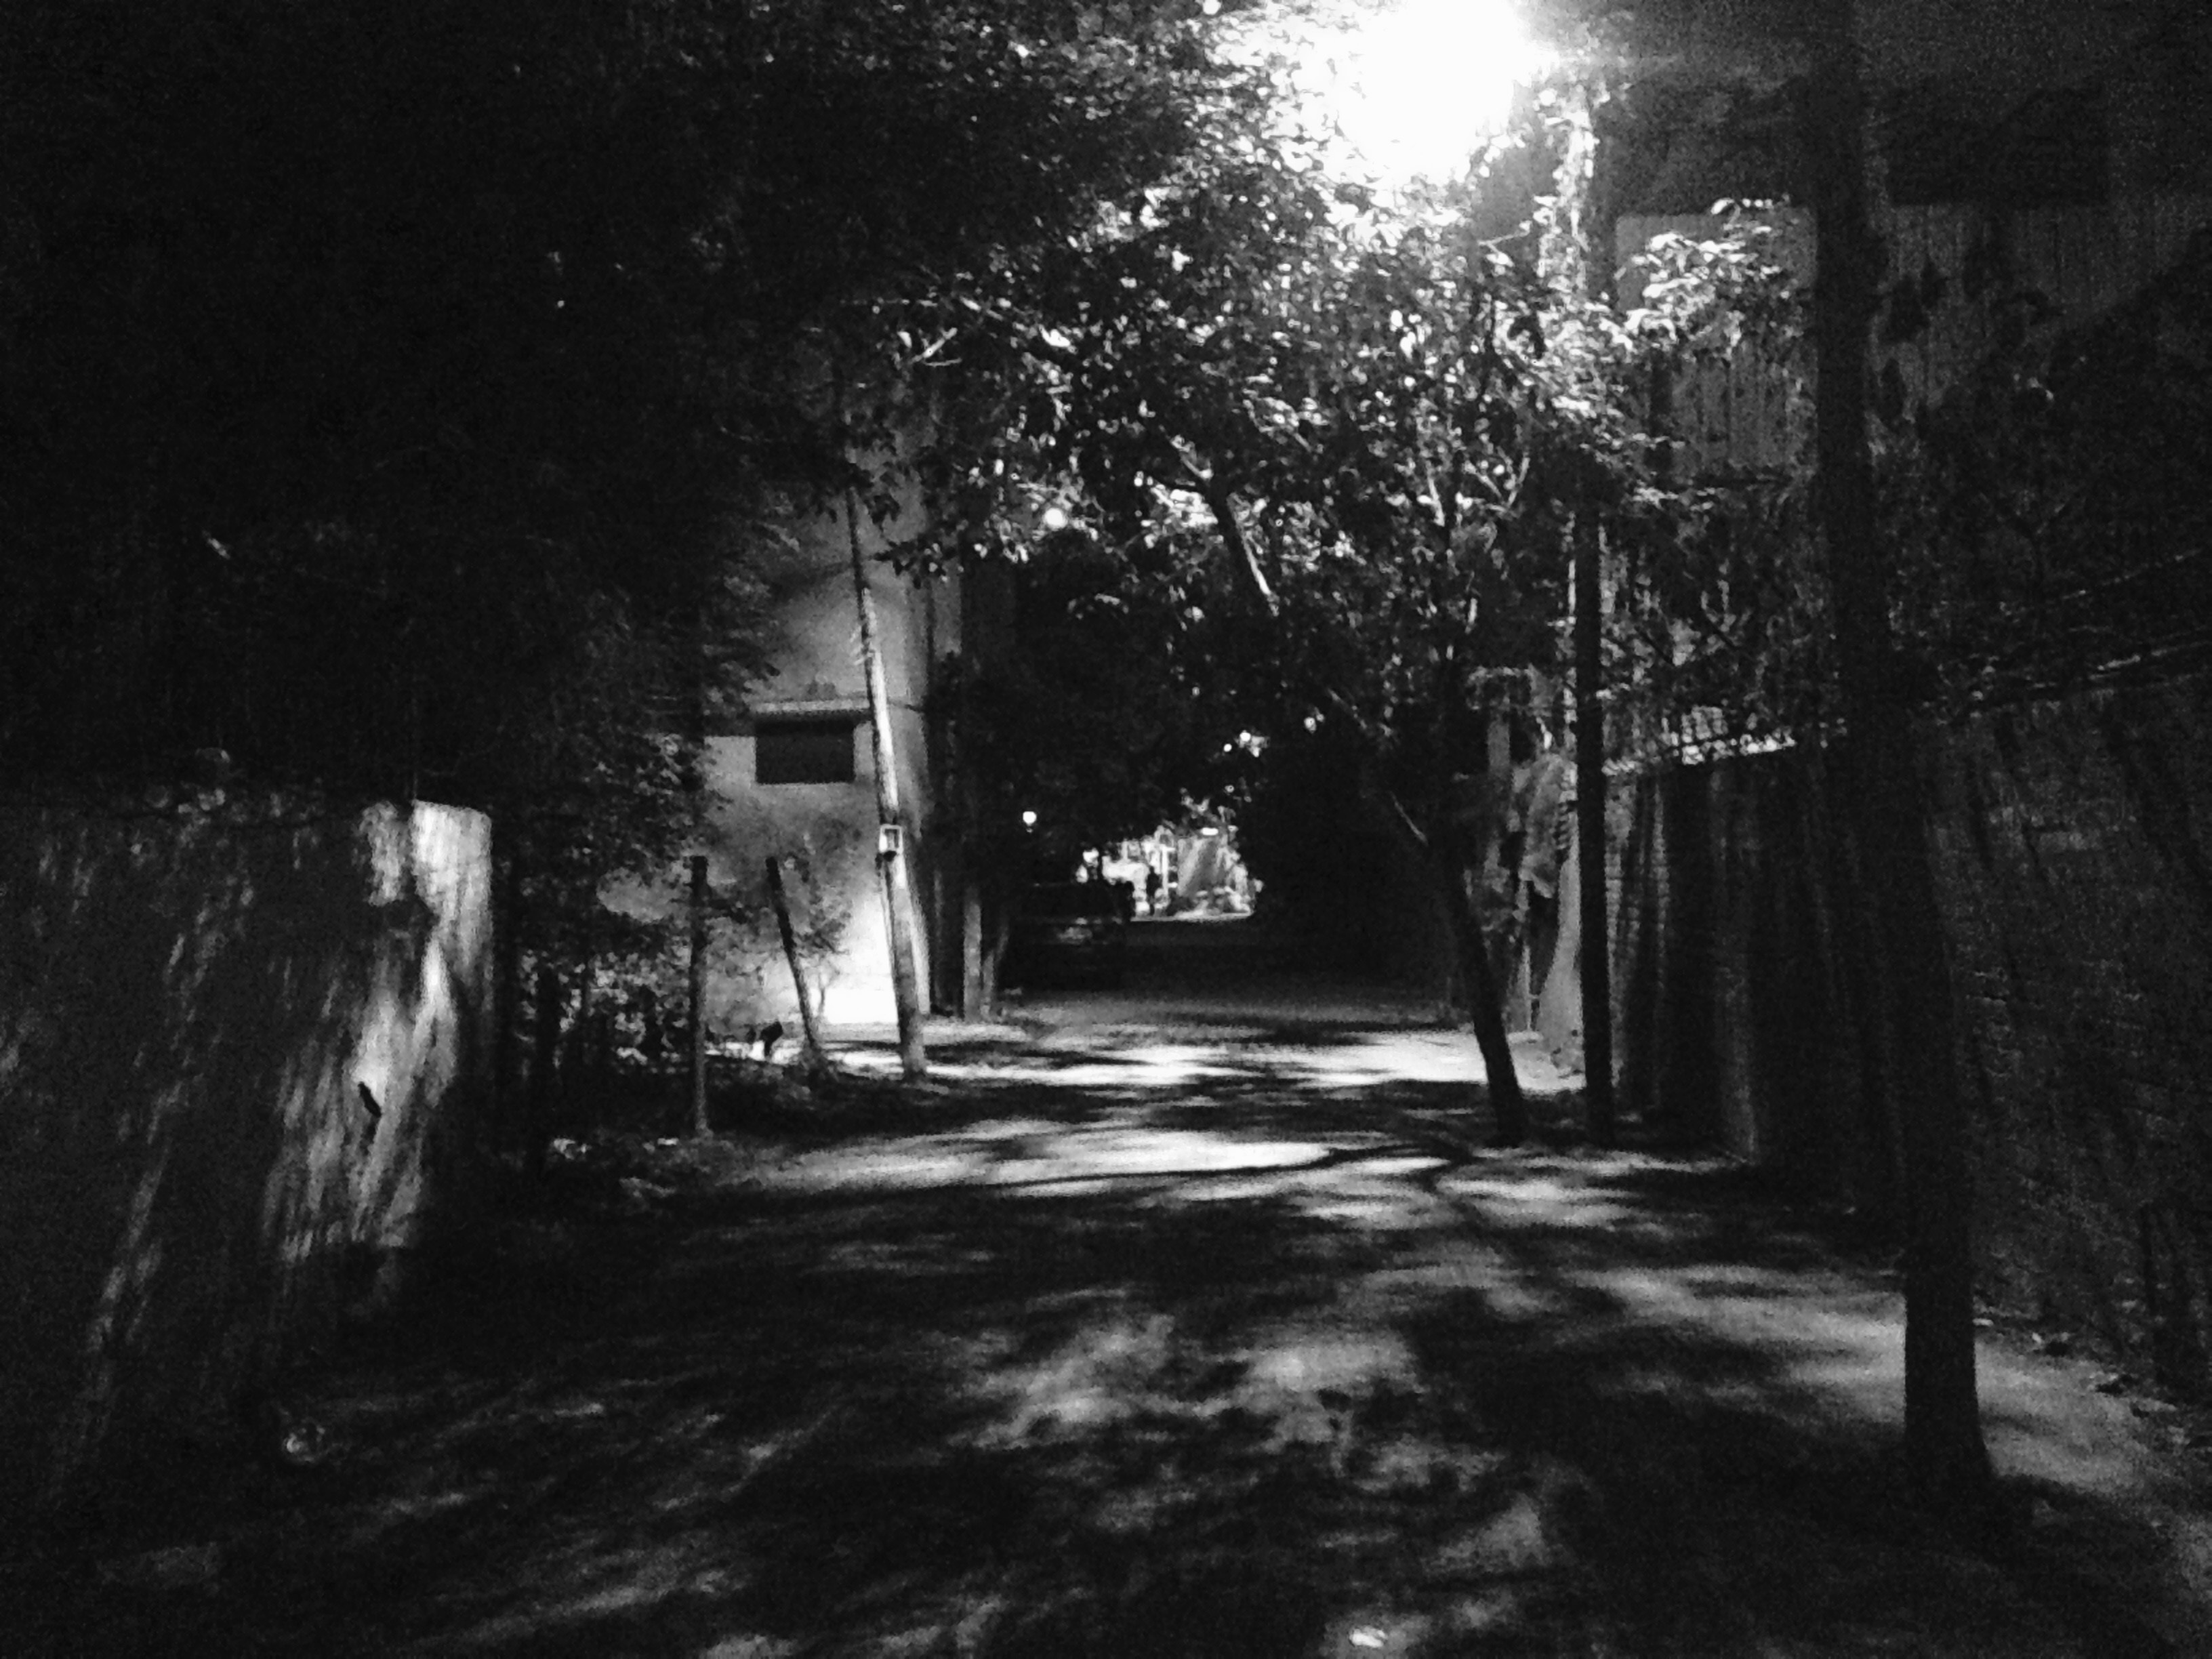
tree, light, black and white, white, night, photography, house, sunlight, darkness, black, monochrome, photograph, monochrome photography, film noir